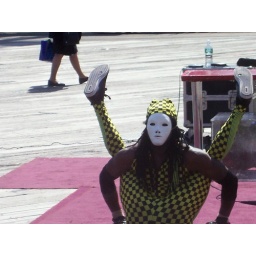
A street performer squeezes himself into a clear box at Seaport in NYC.